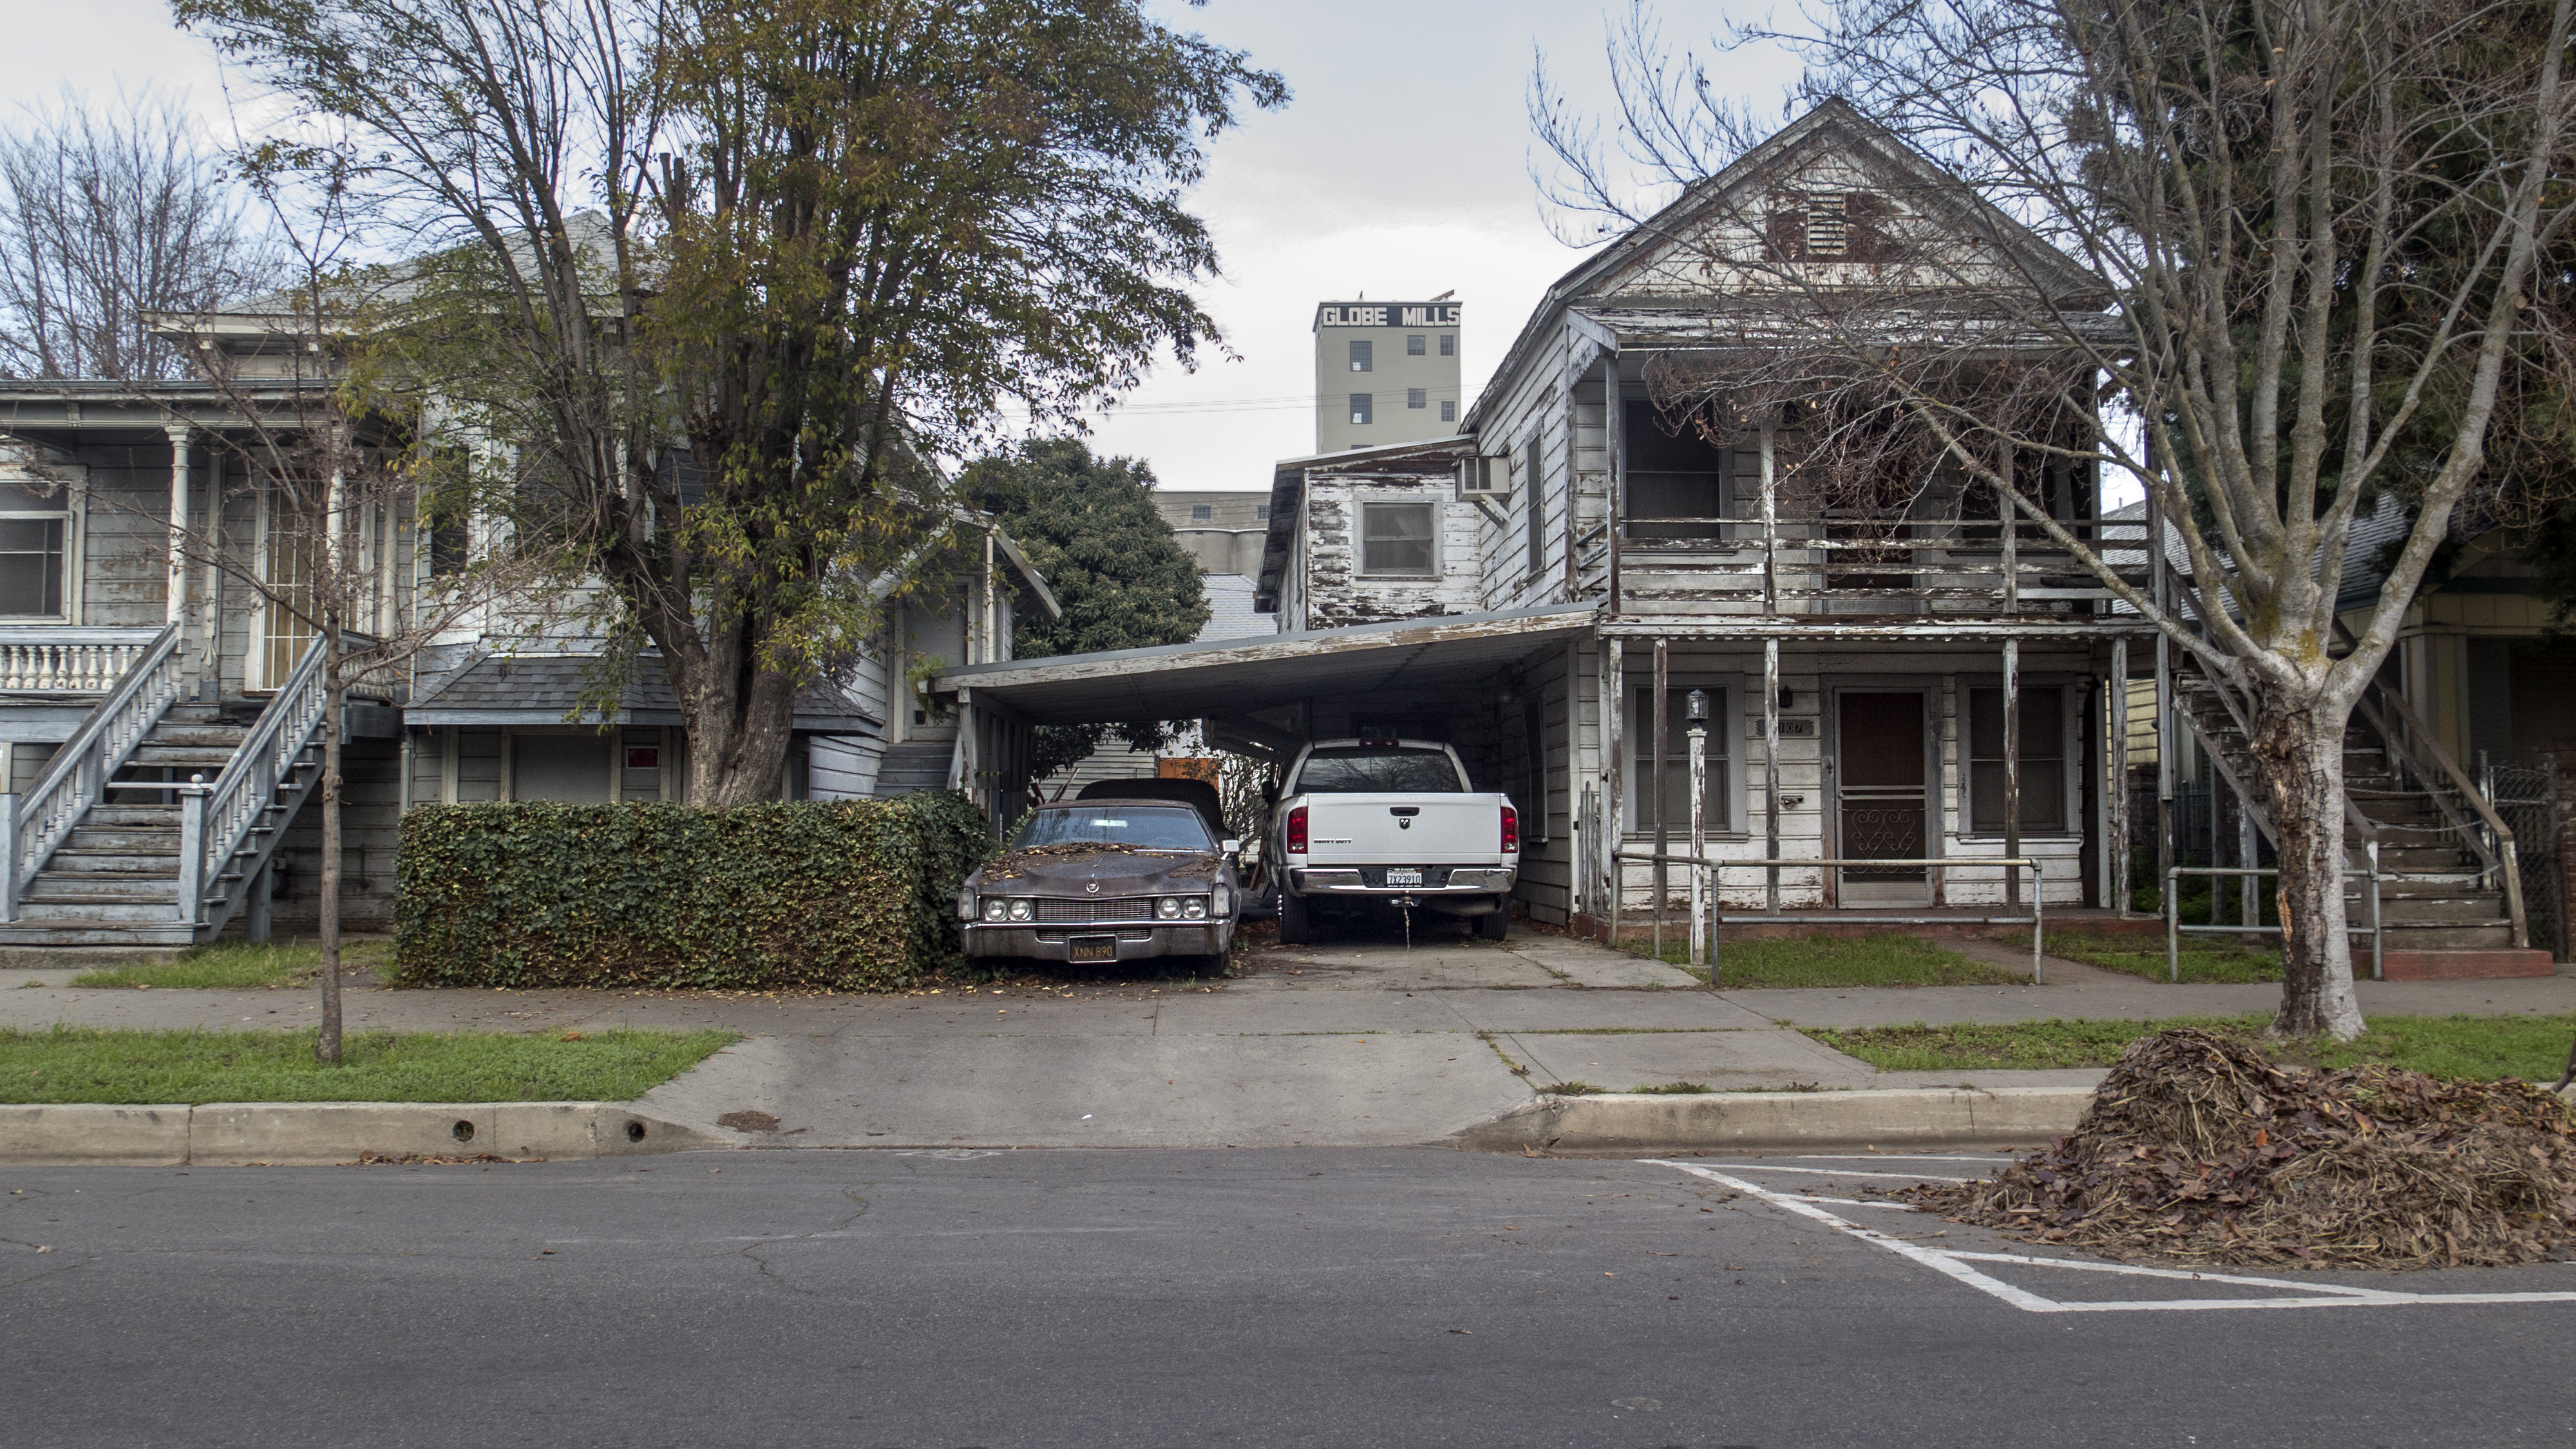
street, house, town, home, downtown, suburb, lane, estate, neighbourhood, urban area, residential area